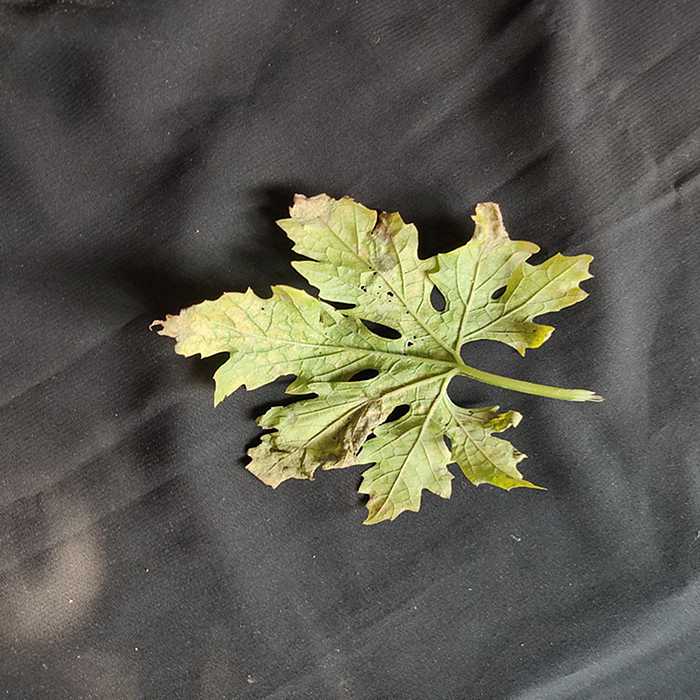
Plant: Bitter Gourd
Label: Mosaic virus